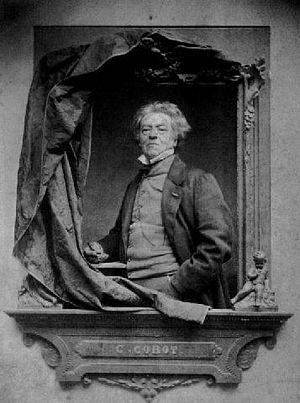
Adolphe Dallemagne, est un peintre et photographe français.